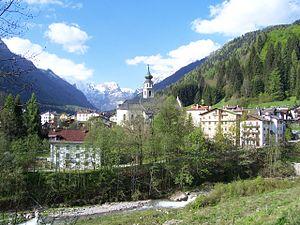
Canale d'Agordo est une commune italienne de la province de Belluno dans la région Vénétie en Italie.